549th Strategic Missile Squadron

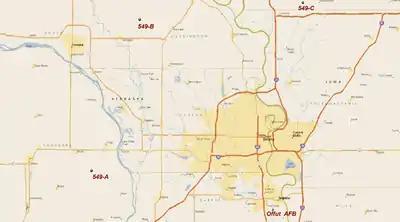
Offutt SM-65D Atlas Missile Sites

The squadron operated three missile sites of three SM-65D missiles at each site (9 total) at Offutt: